Rajalakshmi Jayaram

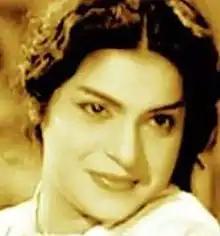

Rajalakshmi Jayaram was an Indian Cine- Theatre actress who acted prominently in Malayalam films.